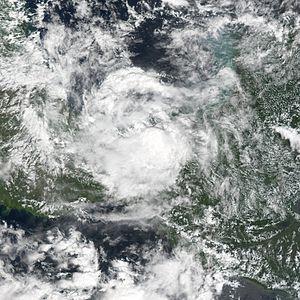
La Saison cyclonique 2003 dans l'océan Atlantique nord commence officiellement le 1ᵉʳ juin 2003 mais la première tempête tropicale, Ana, se forma dès le 20 avril 2003. La saison prit fin le 11 décembre avec la tempête tropicale Peter, soit près de deux semaines après la fin théorique du 30 novembre. Ce fut la sixième saison en termes d'activité dans le bassin Atlantique, depuis le début de la prise de statistiques, à égalité avec la saison 1936 et derrière les saisons 2005, 1995, 1933, 1887 et 1969.